American literature

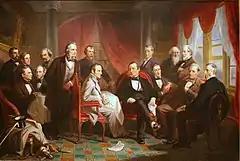
Washington Irving and his friends at Sunnyside

In the post-war period, Thomas Jefferson established his place in American literature through his authorship of the Declaration of Independence, his influence on the U.S. Constitution, his autobiography, his Notes on the State of Virginia, and his many letters. The Federalist essays by Alexander Hamilton, James Madison, and John Jay presented a significant historical discussion of American government organization and republican values. Fisher Ames, James Otis, and Patrick Henry are also valued for their political writings and orations.